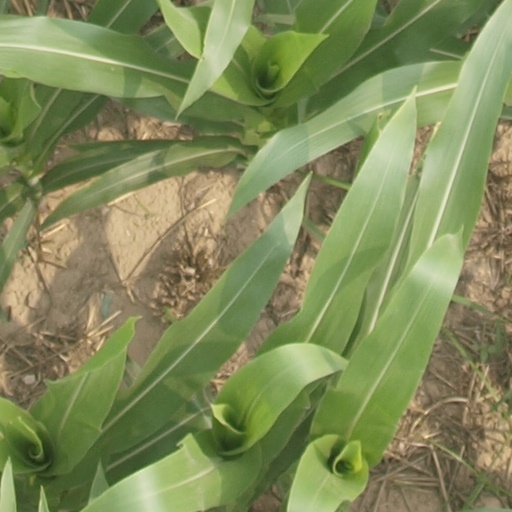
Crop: maize; corn